Tephra

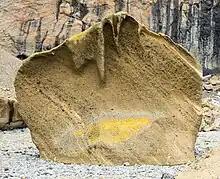
Volcanic tephra at Brown Bluff, Antarctica (2016)

Tephra is fragmental material produced by a volcanic eruption regardless of composition, fragment size, or emplacement mechanism.